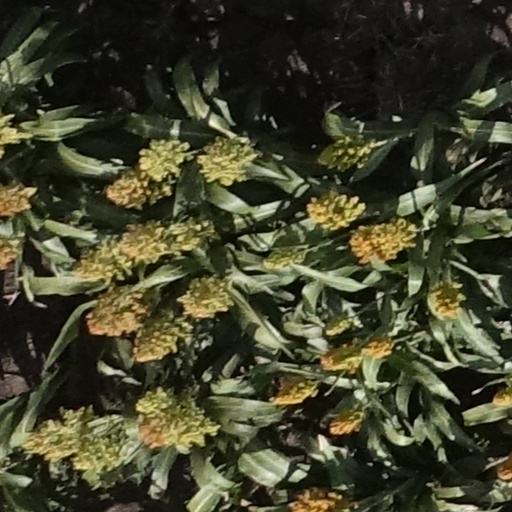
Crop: sorghum